Dries Vanthoor

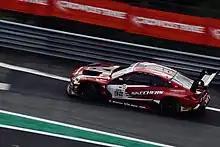
The #32 BMW M4 GT3 from Team WRT during the 2023 24 Hours of Spa

The 2023 season would be Vanthoor's first sportscar campaign without driving a GT3 variant of the Audi R8, as his and WRT's Endurance and Sprint cup campaigns would be contested with a BMW M4 GT3. Having defended his 2022 win of the Dubai 24 Hours at the start of the year, the Belgian entered the Sprint Cup together with Weerts and was joined by Sheldon van der Linde for the Endurance Cup. The latter played out in a disappointing manner, as retirements at Paul Ricard and Spa resulted in the trio placing eleventh by season's end. Vanthoor and Weerts would fare better in the Sprint Cup, where they won at Valencia and collected five further podiums to end the year third in points.